No. 198 Squadron RAF

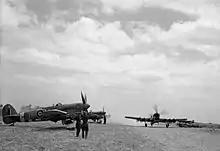
198 Squadron Typhoons on airfield B10/Plumetot, France, in July 1944.

No. 198 Squadron was formed at Rochford on 1 June 1917 with Avro 504K biplanes to teach pilots elementary night flying and later a comprehensive night flying course for home defence pilots. It disbanded at Rochford in September 1919.